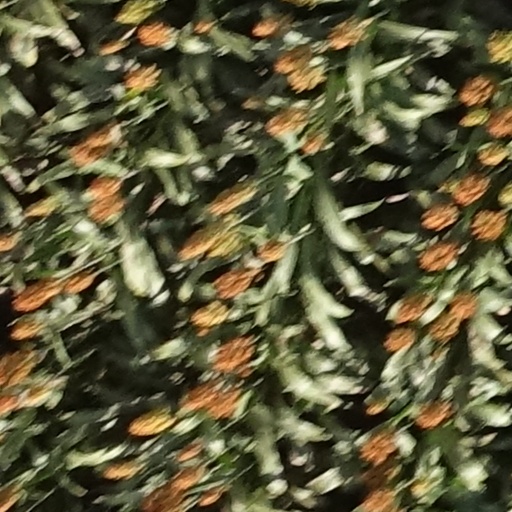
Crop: sorghum